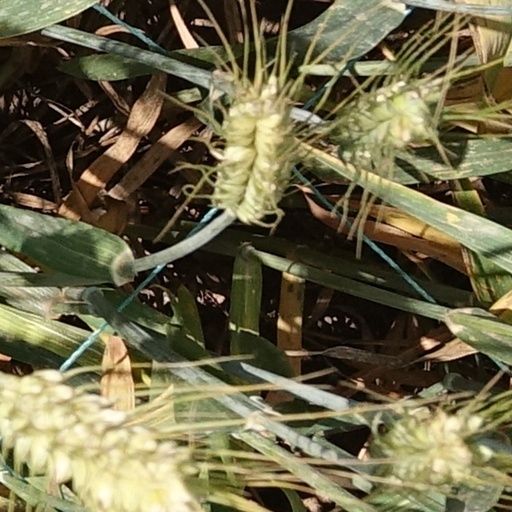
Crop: wheat